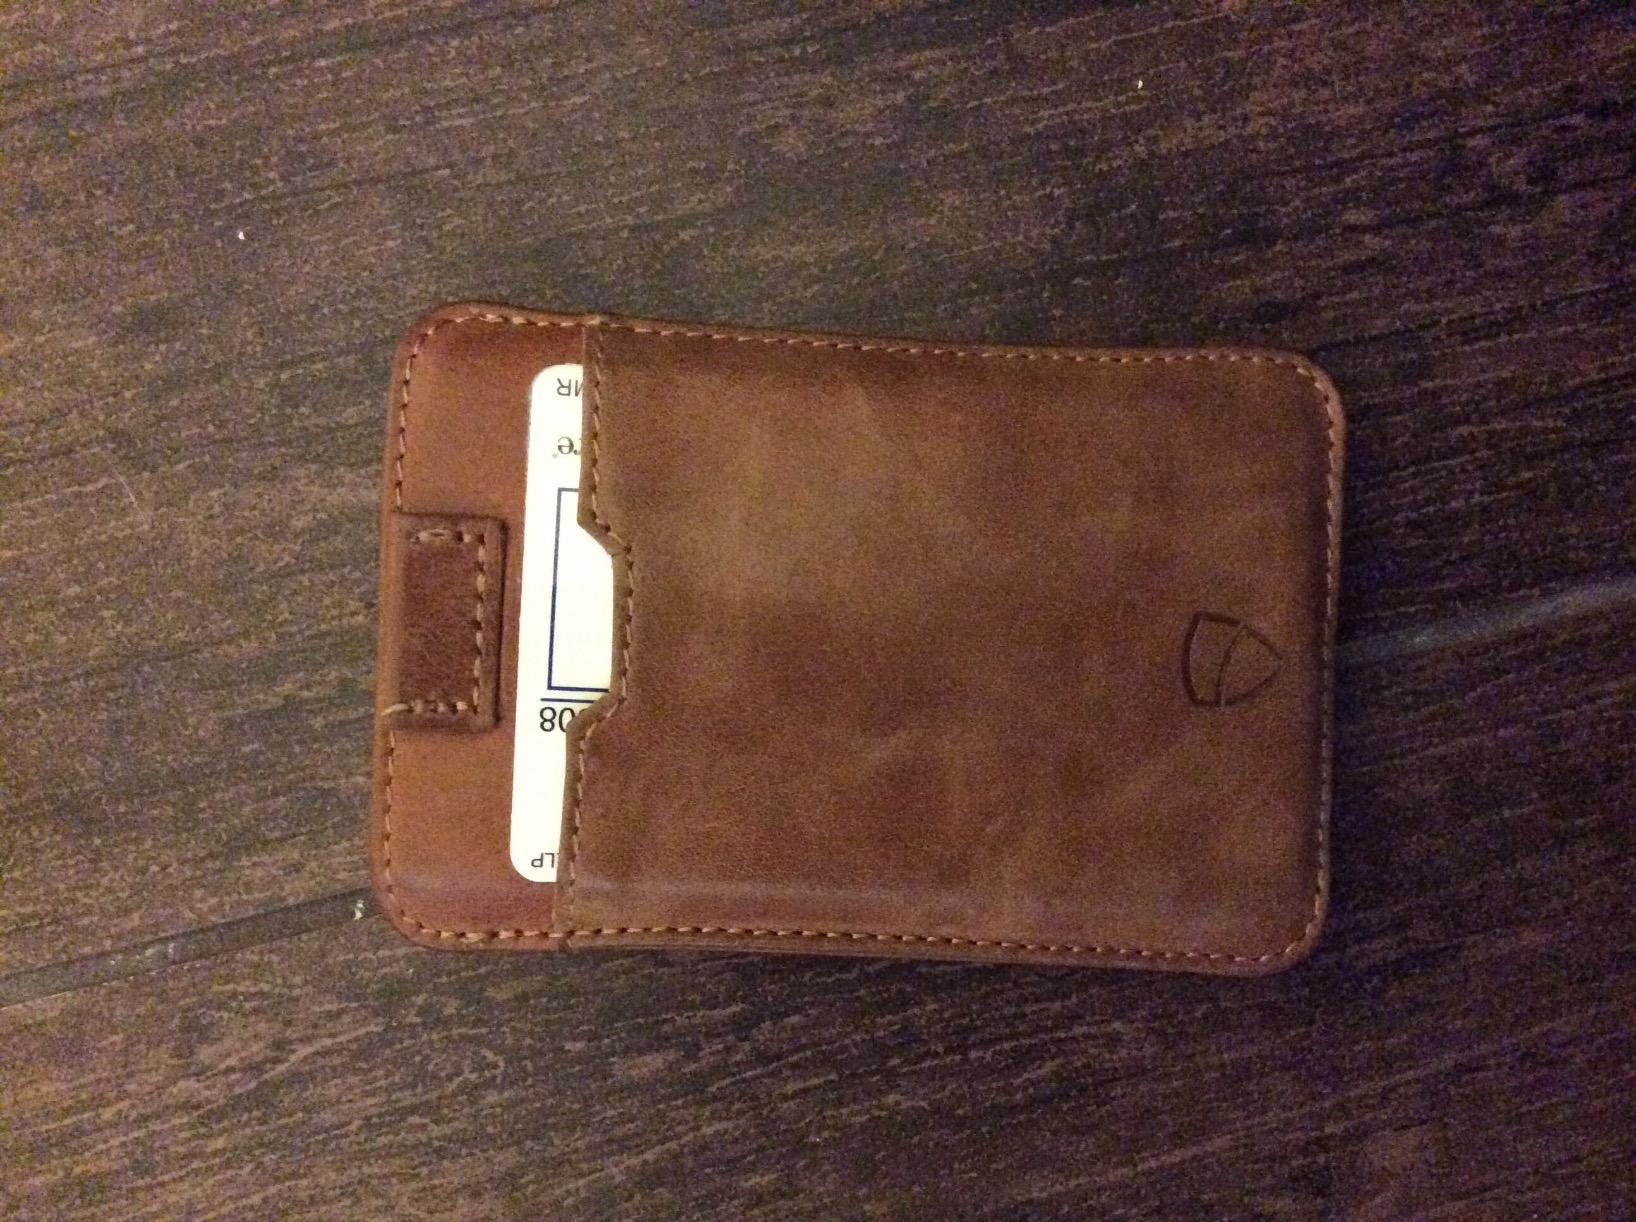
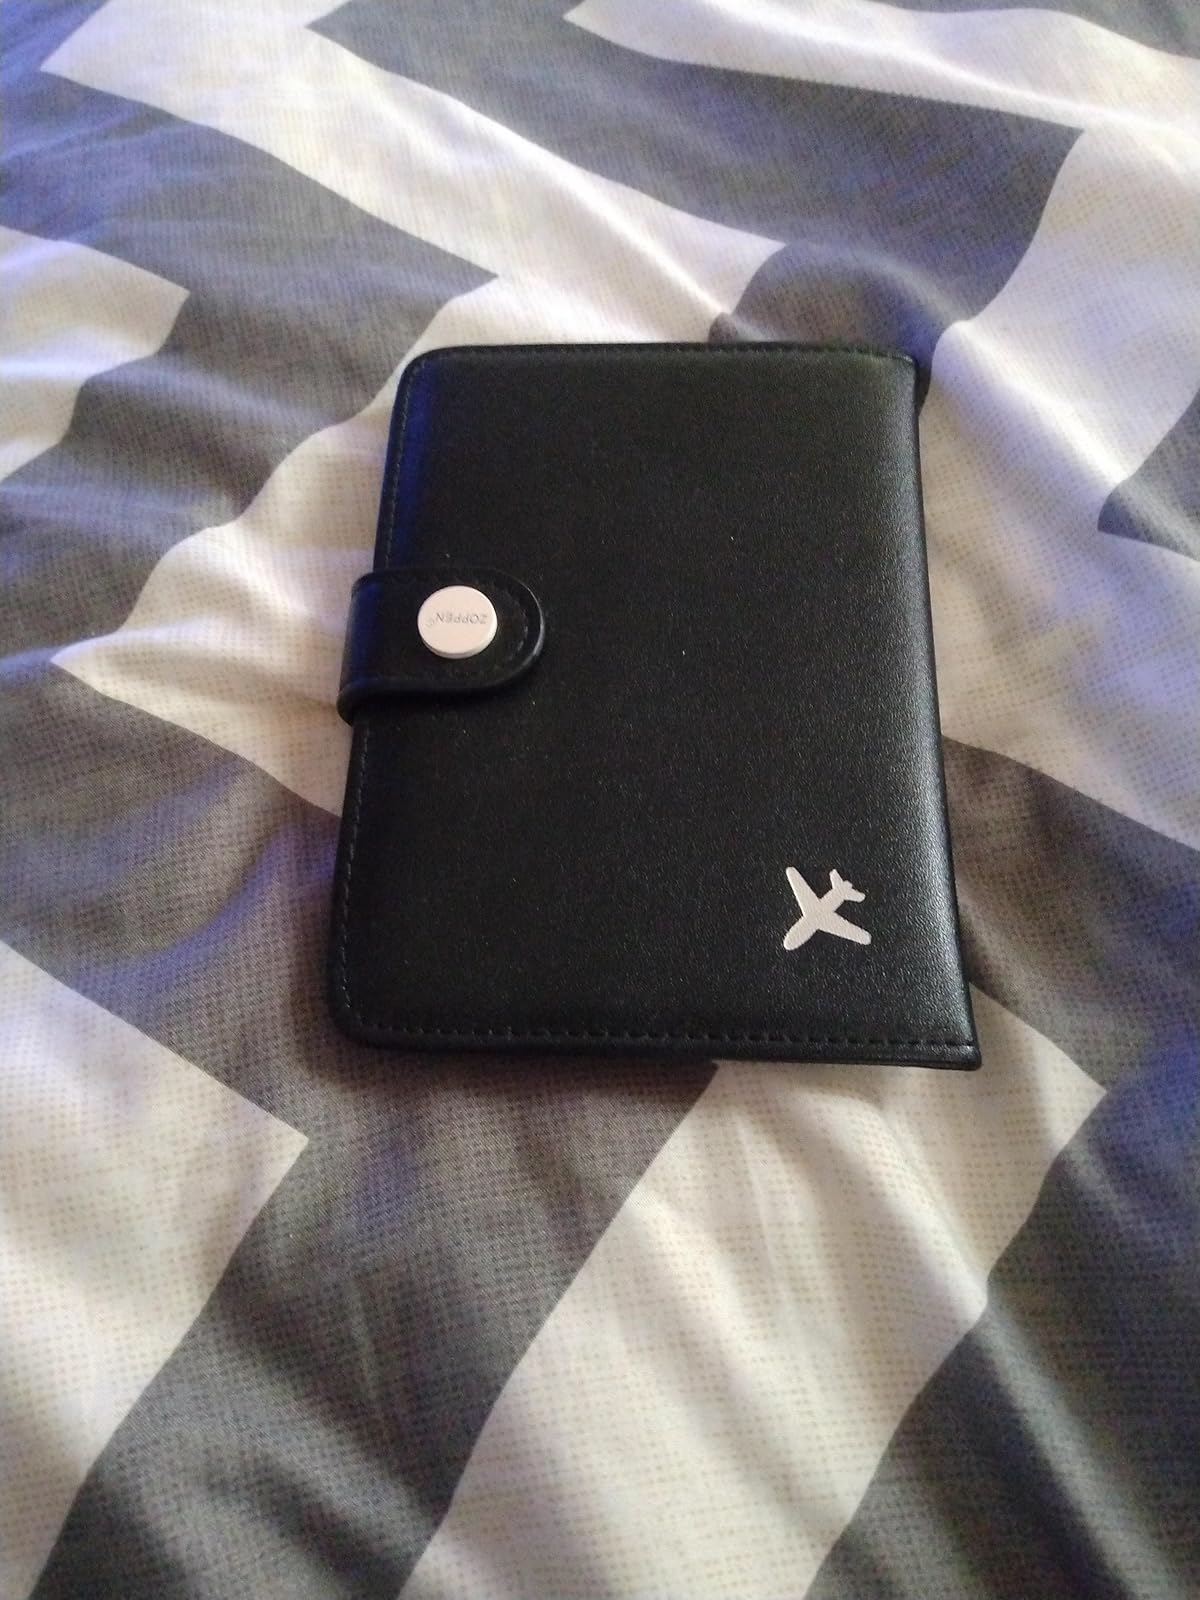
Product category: accessories_wallet
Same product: no